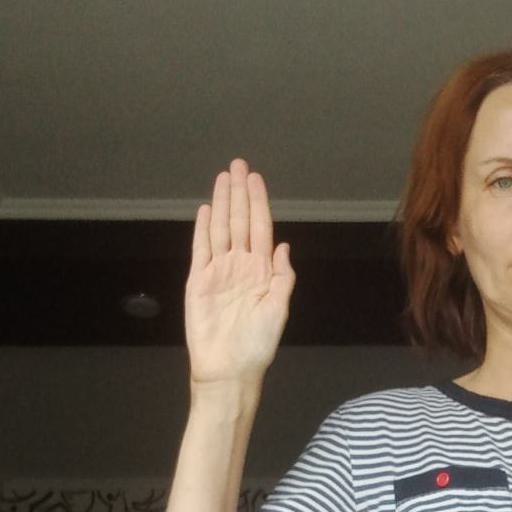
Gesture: stop